The Art of Memory

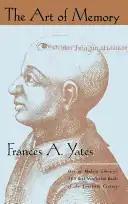

The Art of Memory is a 1966 non-fiction book by British historian Frances A. Yates. The book follows the history of mnemonic systems from the classical period of Simonides of Ceos in Ancient Greece to the Renaissance era of Giordano Bruno, ending with Gottfried Leibniz and the early emergence of the scientific method in the 17th century.